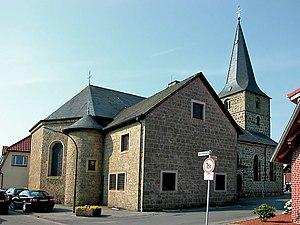
L'église de l'Urban sacré Español: La iglesia del santo Urban Русский: Церковь св. Урбана в центре Дорстен-Раде